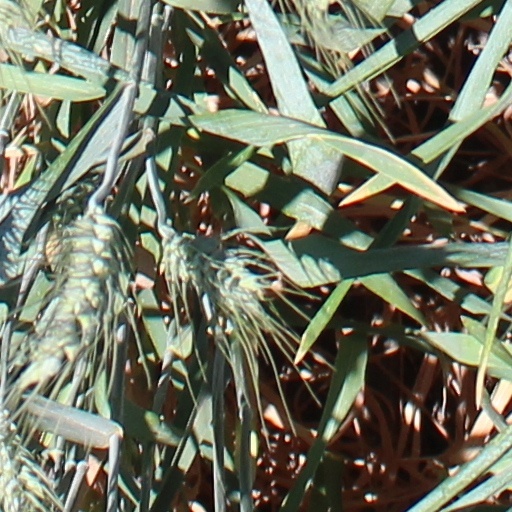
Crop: wheat